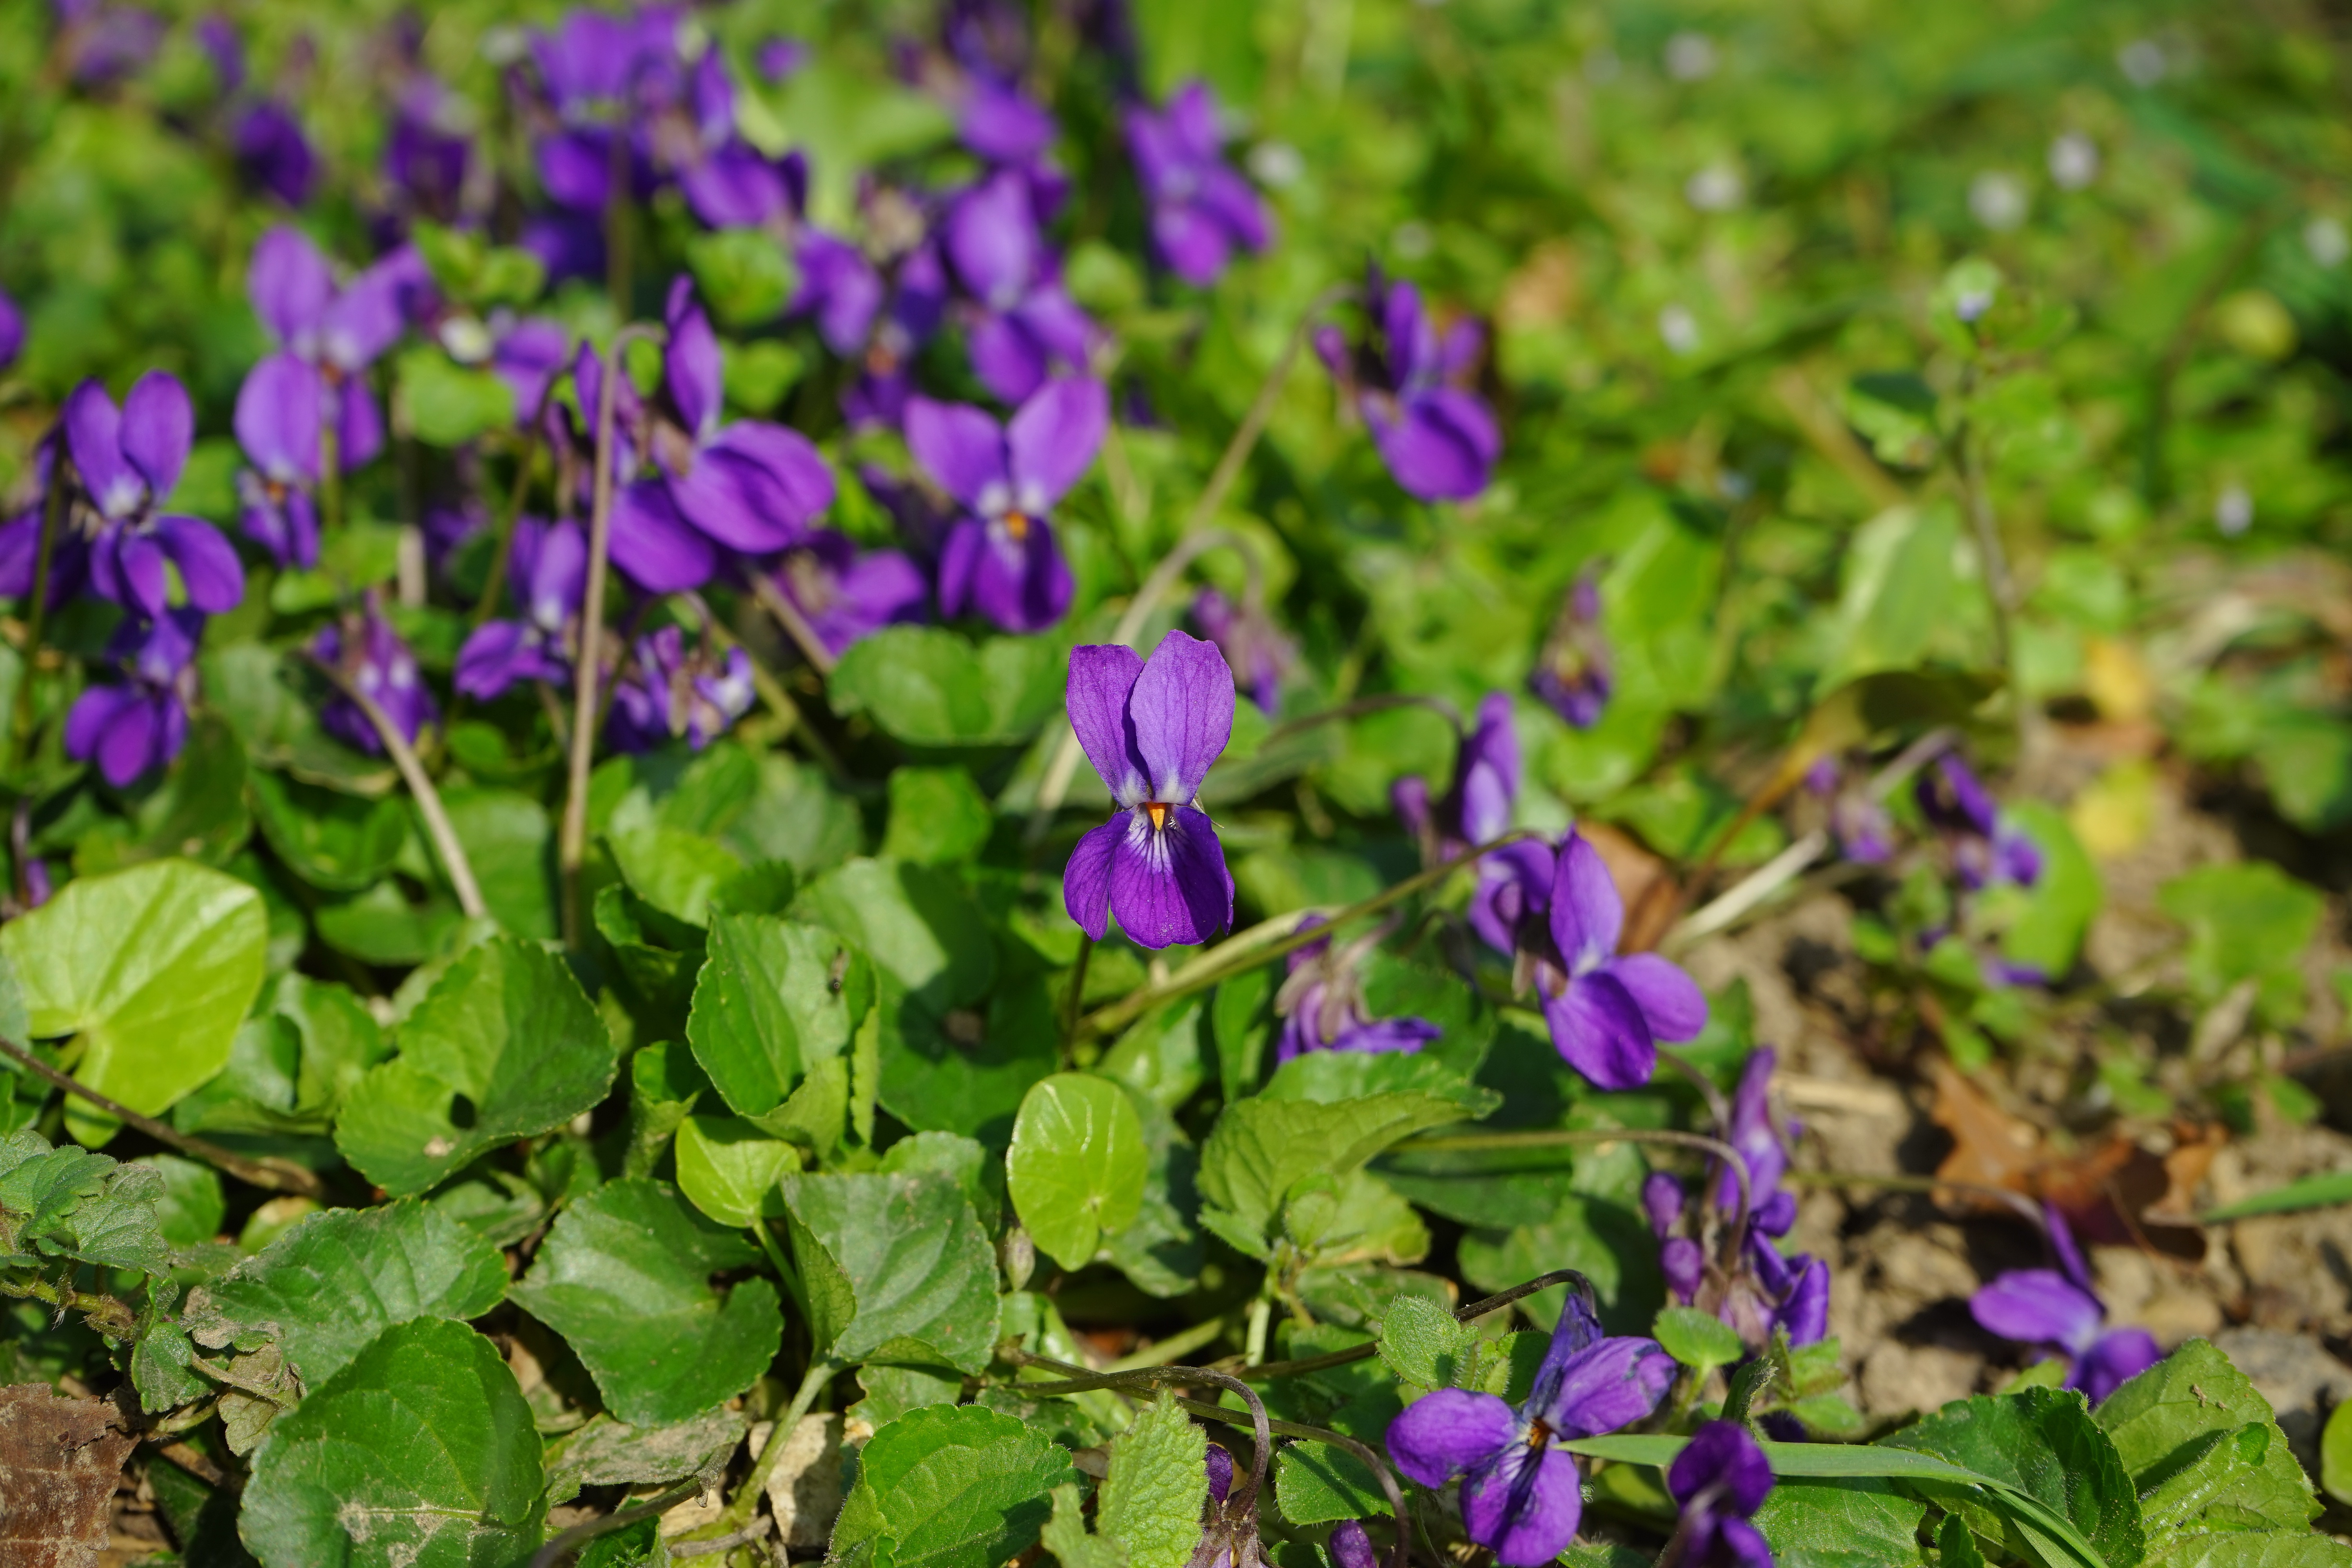
nature, forest, blossom, plant, flower, bloom, spring, flora, wildflower, violet, smell, viola, pansy, harbinger of spring, flowering plant, violaceae, dayflower, herbaceous plant, bellflower family, violet plant, wald violet, annual plant, viola reichenbachiana, land plant, violet family, dayflower family, rosette plant, violas, viola odorata, march violets, scented violets, fragrant violets